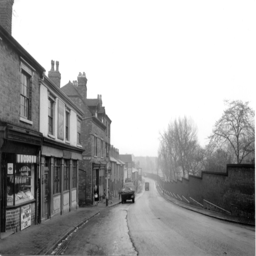
person on the corner and lodge road